Gurbanguly Berdimuhamedow

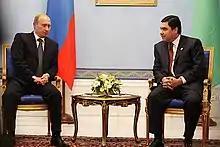
Gurbanguly Berdimuhamedow and Vladimir Putin in Tehran, 2007

Article 60 of the Turkmen Constitution stipulated that the acting president "may not stand for election to the Presidency", which would have barred Berdimuhamedow from running in the 2007 presidential elections. However, on 24 December 2006, the People's Council voted to remove this provision, making him eligible for the election as one of the six chosen candidates, all members of the Democratic Party of Turkmenistan. Berdimuhamedow was supported by the political elite, and the official results showed him as winning 89% of the vote. Berdimuhamedow's appointment as interim president and subsequent run for president, however, violated the constitution.